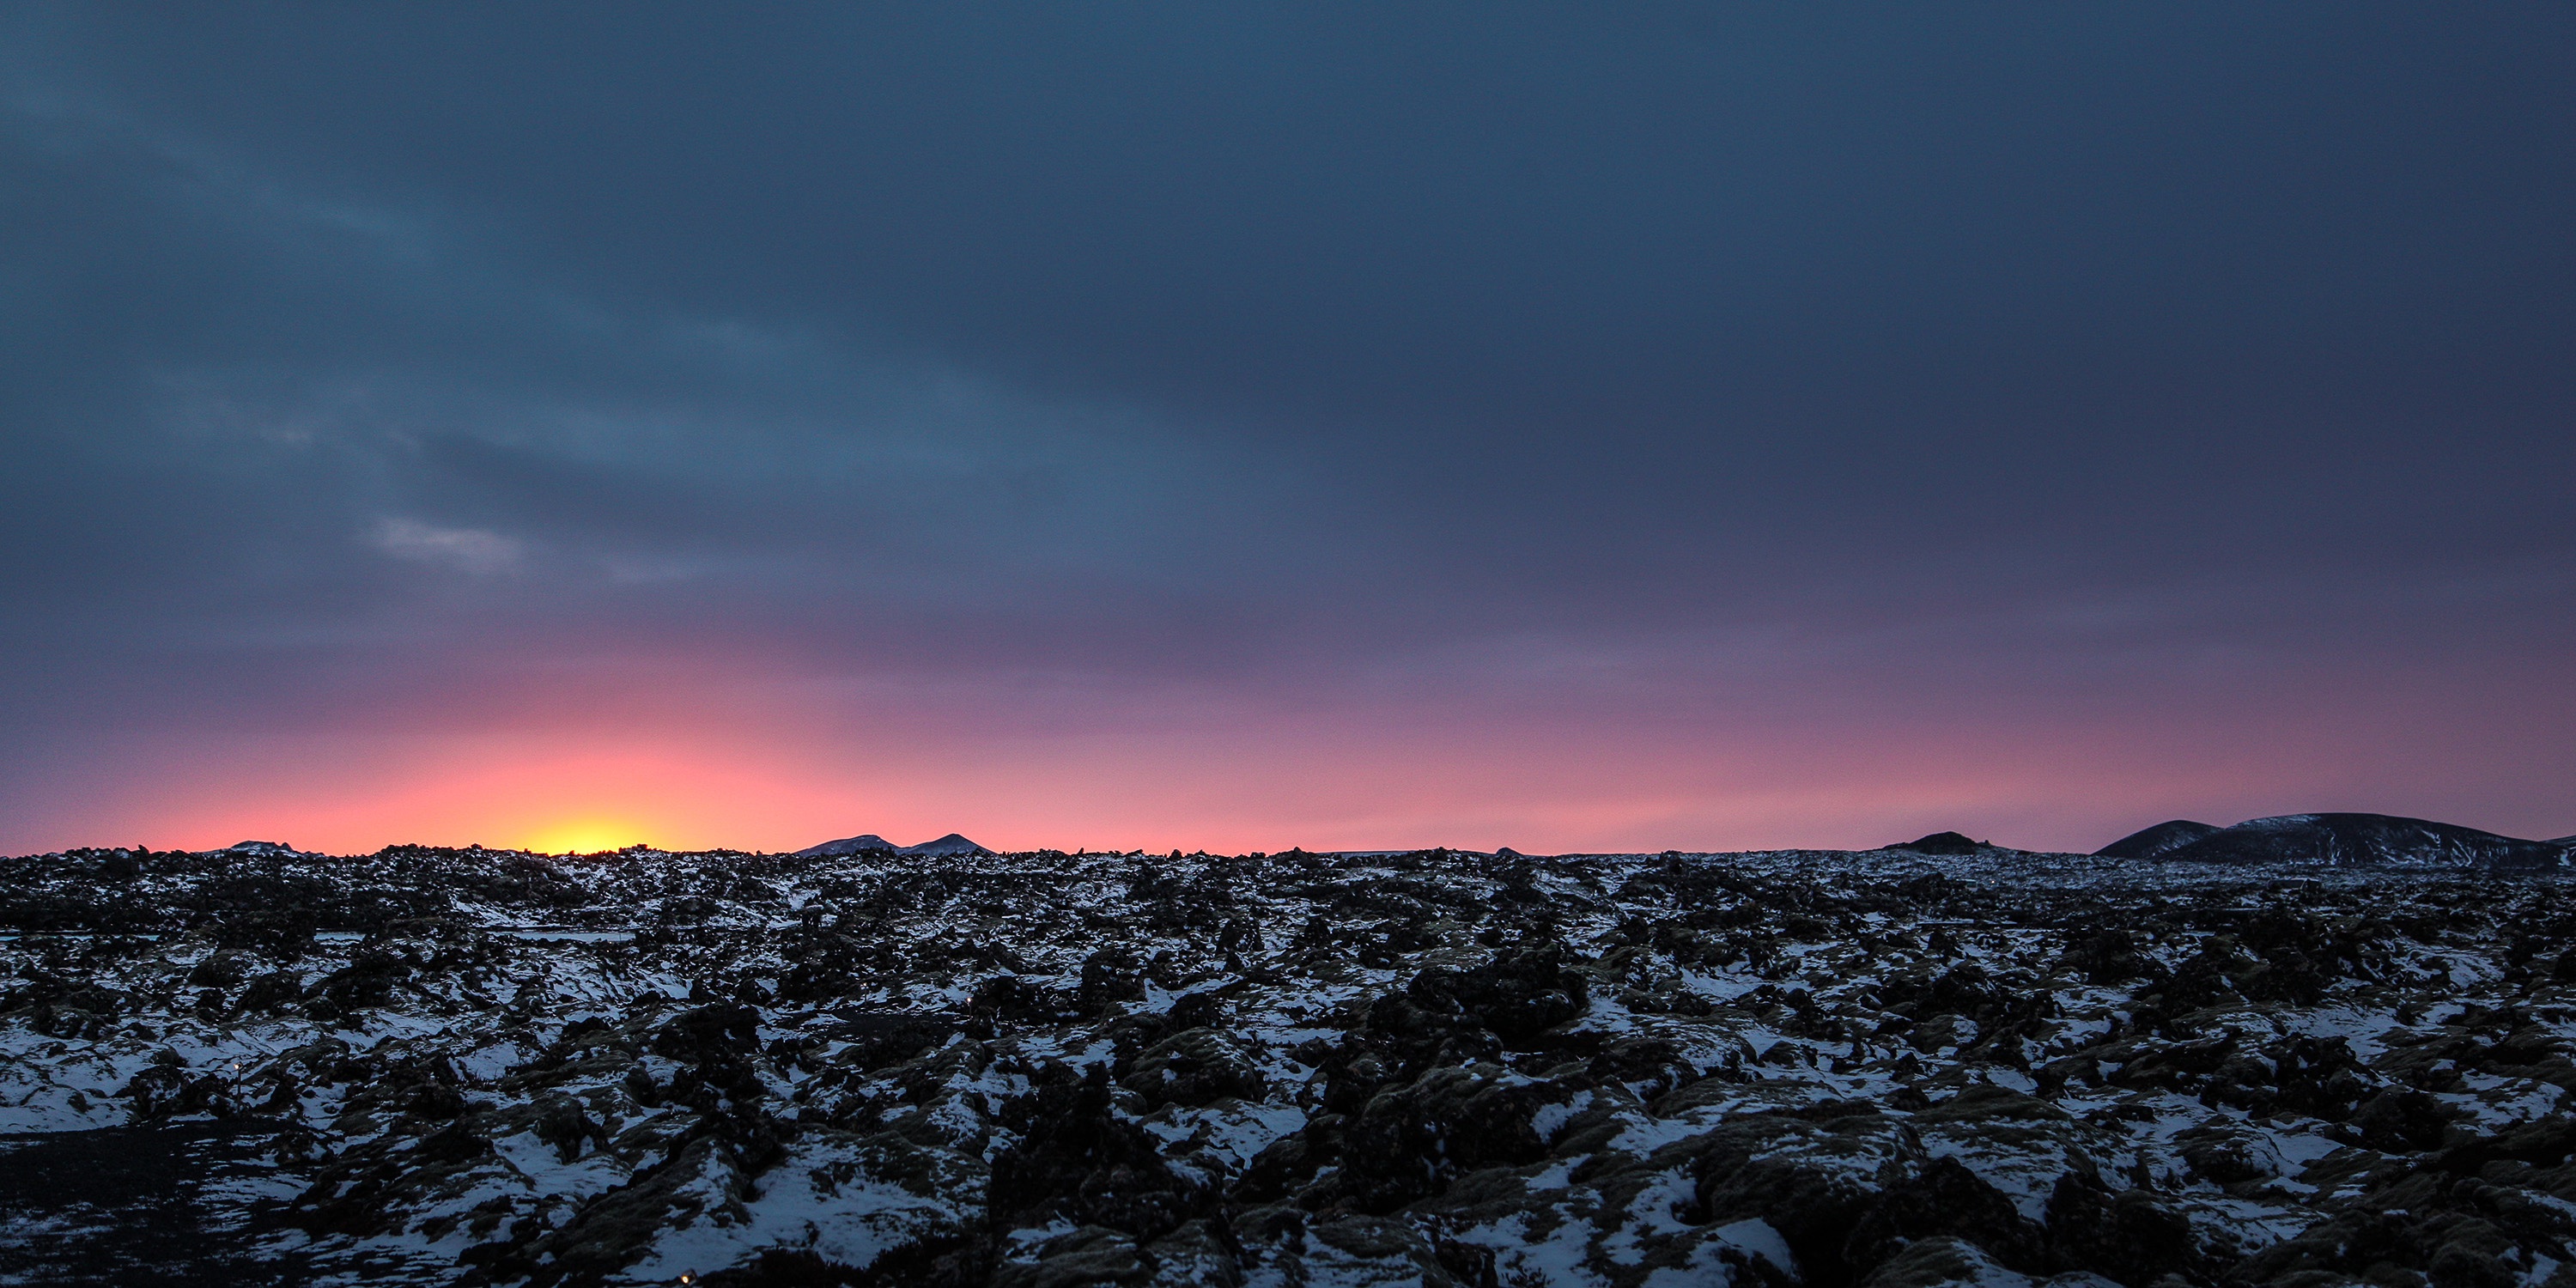
horizon, mountain, snow, cloud, sky, sunrise, sunset, night, sunlight, morning, dawn, dusk, evening, weather, atmospheric phenomenon, mountainous landforms, geological phenomenon